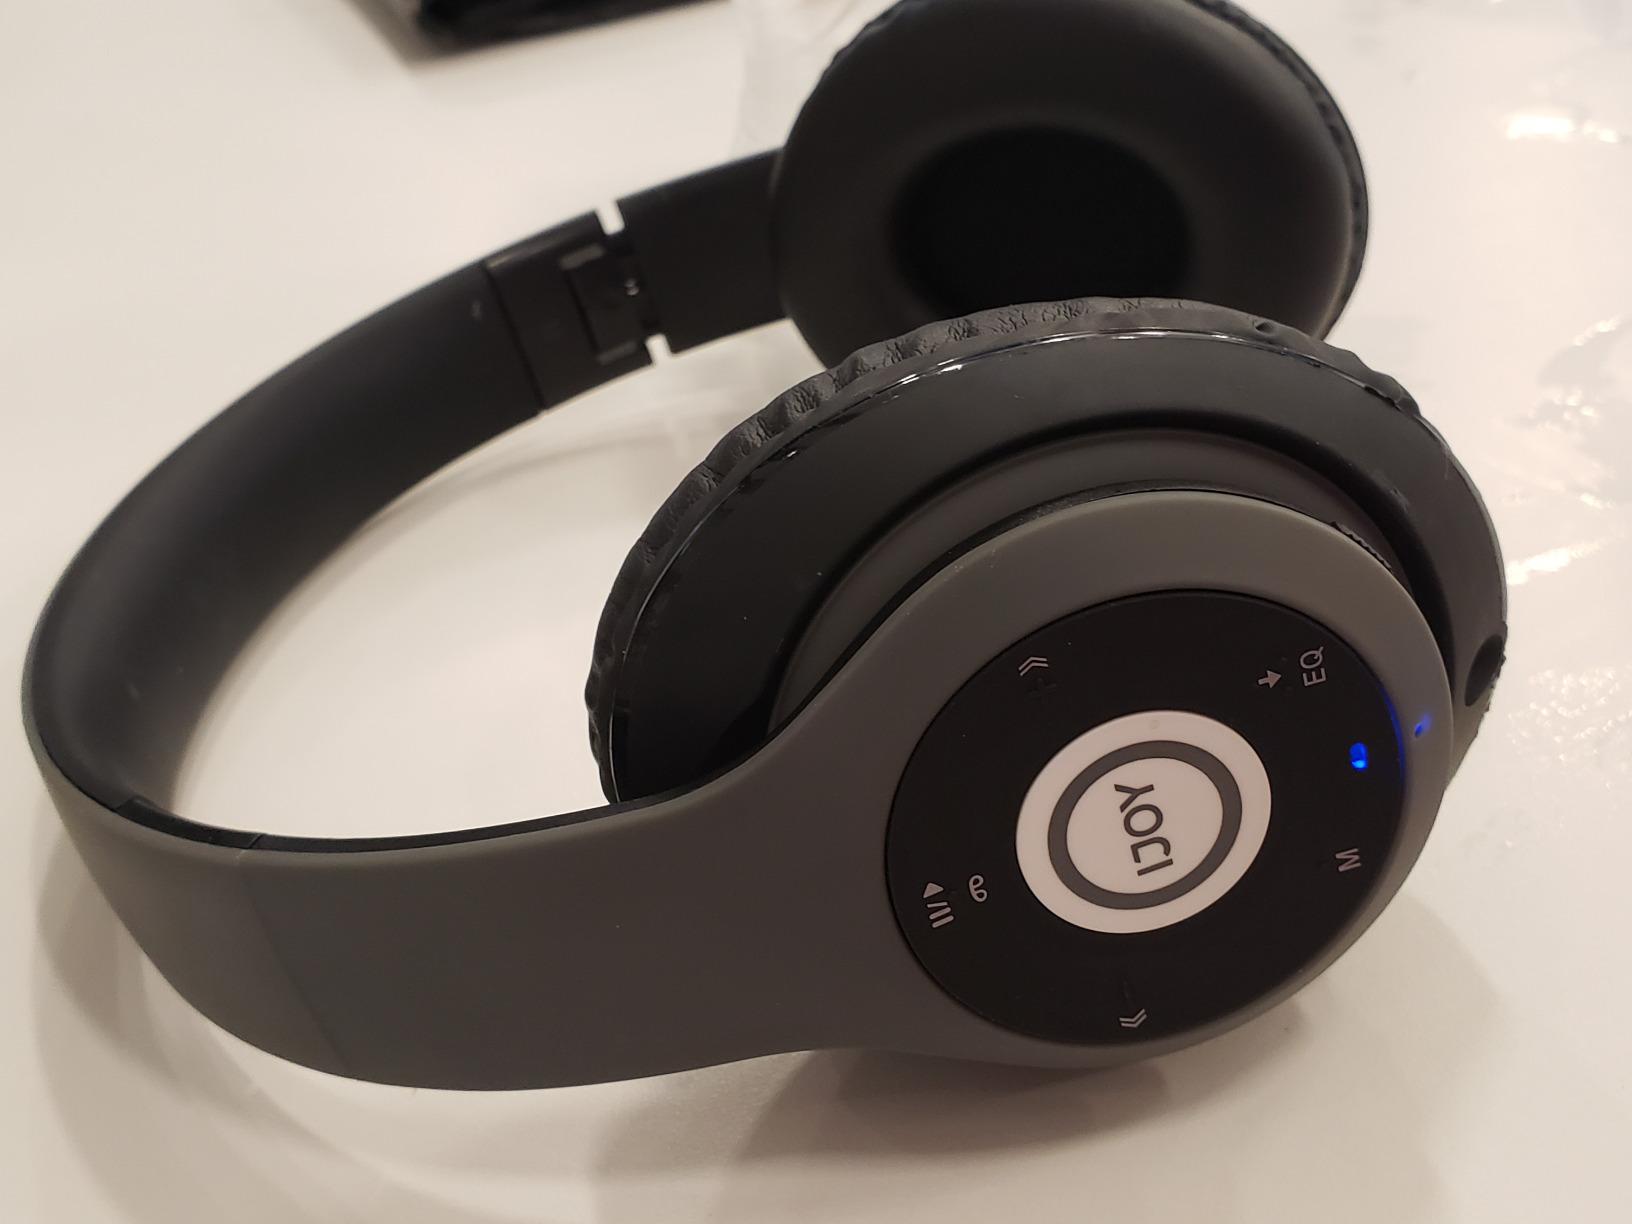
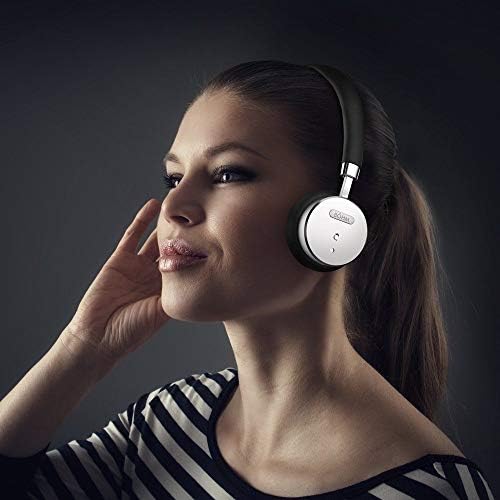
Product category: headphones
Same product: no